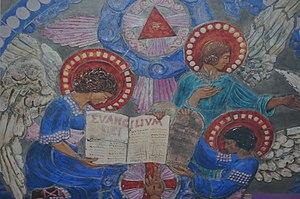
Abat-voix, chaire de l'église
L'église Saint-Louis est une église catholique située 22 rue Fays et 23 rue Céline-Robert à Vincennes, en France. Elle est consacrée à saint Louis qui rendait la justice à Vincennes.